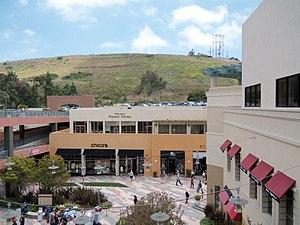
Rolling Hills Estates est une municipalité située dans le comté de Los Angeles, dans l'État de Californie, aux États-Unis. Au recensement de 2000 sa population était de 7 676 habitants.